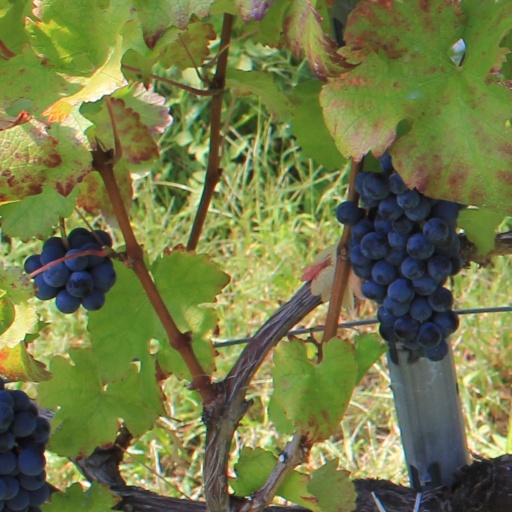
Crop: grape